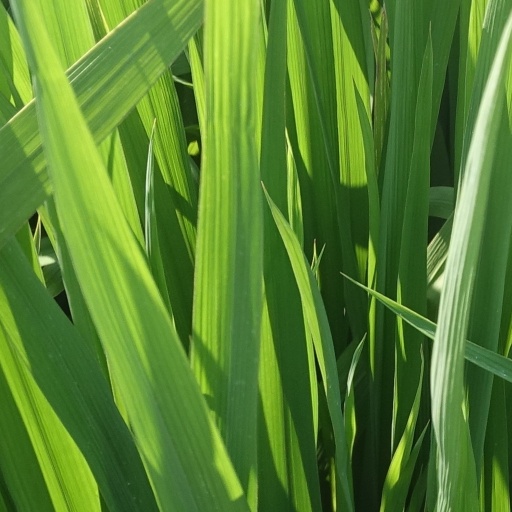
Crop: rice